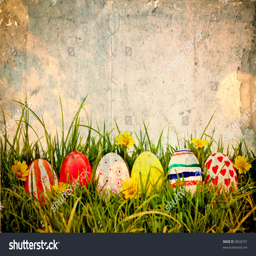
grunge paper with easter eggs and flower over blue sky